Tomb of the Unknown Soldier (Arlington National Cemetery)

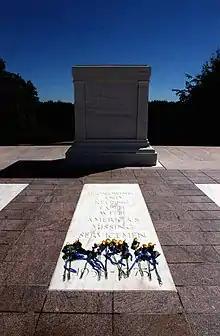
Dedicated during the 1999 National POW/MIA Recognition Day, the inscription on the empty crypt of the Vietnam Unknown now reads "Honoring and Keeping Faith with America's Missing Servicemen 1958–1975".

On Memorial Day, 1921, four unknown servicemen were exhumed from four World War I American cemeteries in France, Aisne-Marne, Meuse-Argonne, Somme, and St. Mihiel. U.S. Army Sgt. Edward F. Younger, who was wounded in combat, highly decorated for valor and received the Distinguished Service Cross, selected the Unknown of World War I from four identical caskets at the city hall in Châlons-en-Champagne, France, on 24 October 1921. Younger selected the World War I Unknown by placing a spray of white roses on one of the caskets. He chose the second casket from the right. The chosen Unknown was transported to the United States aboard . Those remaining were interred in the Meuse Argonne Cemetery, France.